Typhoon Nanmadol (2011)

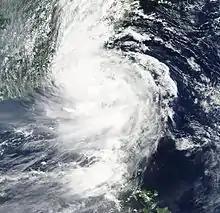
Severe Tropical Storm Nanmadol over Taiwan on August 29

As Nanmadol made landfall over Taiwan, it dumped very heavy rainfall over the nation. Some of rain was dumped in Hualien County; in Hengchun, Pingtung County; in Taitung County; in Pinglin, New Taipei; in Kaohsiung; and in Taiping Mountain, Yilan County. The heavy torrential rains soon triggered knee-high flooding across several locations in the nation. Several thousands of people were evacuated as a precaution, when Nanmadol, the first typhoon to directly impact Taiwan since Typhoon Fanapi in 2010 made landfall. The Council of Agriculture soon issued a red-alert for six riverside areas advising people that are at a high risk of mudslides after heavy torrential rains dumped by the typhoon. The early damage estimates to agriculture was reported to be at US$344,790 with bananas hit the hardest sustaining losses of more than NT$3 million. The storm started claiming lives later that day, when debris attributed to the storm hit a motorcyclist killing him almost instantly. Some 30,000 households in southern and eastern Taiwan did not have electricity, 8,000 people were evacuated and several roads and bridges were closed due to the heavy rain.